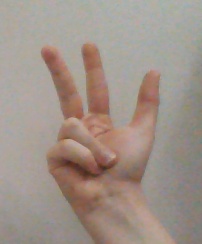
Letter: al